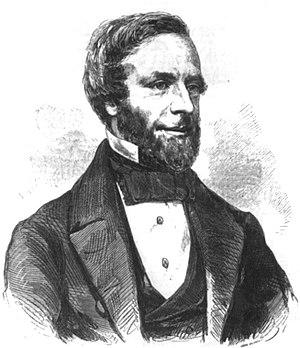
Alexander Hamilton Rice est un homme politique américain, 15ᵉ maire de Boston, représentant puis gouverneur du Massachusetts.